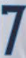
Number: 7